Chöje Lama Gelongma Palmo

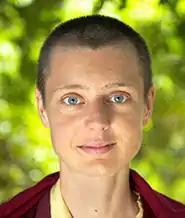
Choje Lama Palmo (2004)

Chöje Lama Gelongma Palmo, (wylie: "chos rje bla ma dge slong ma dpal mo" ཆོས་རྗེ་བླ་མ་དགེ་སློང་མ་དཔལ་མོ།); * 1970 "Sabine Januschke" in Vienna is one of the few female Lamas of Buddhism and the first ever non Asian, female Chöje Lama.